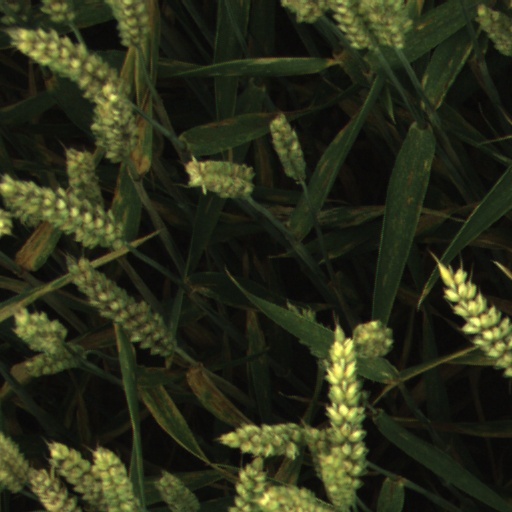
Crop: wheat